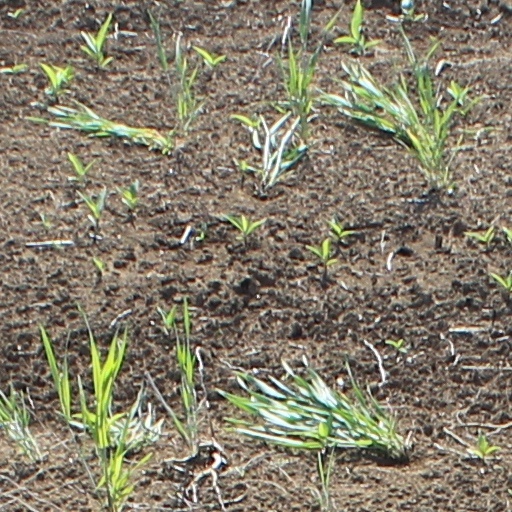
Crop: wheat